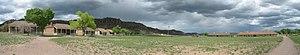
Ballade pour un cercueil est le quinzième album de la série de bande dessinée Blueberry de Jean-Michel Charlier et Jean Giraud. Publié en 1974, c'est le dernier album du cycle du trésor des Confédérés.
Lonesome Dove : Les Jeunes Années est une mini-série américaine en trois parties de 90 minutes réalisée par Yves Simoneau, d'après le roman de Larry McMurtry et diffusée du 12 au 14 mai 1996 sur le réseau ABC.